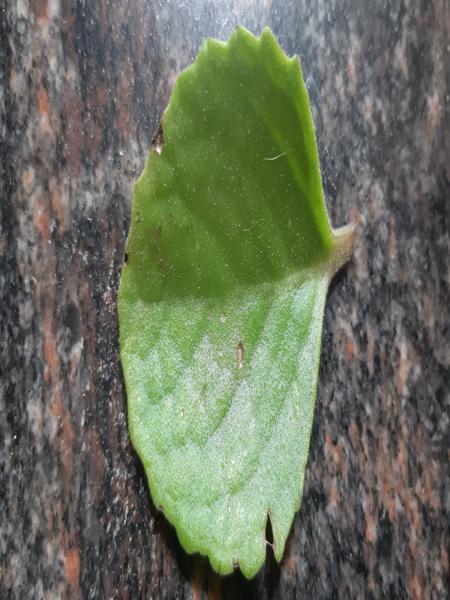
Plant: Doddpathre